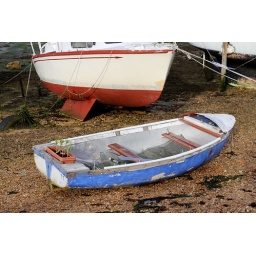
Go green in a boat